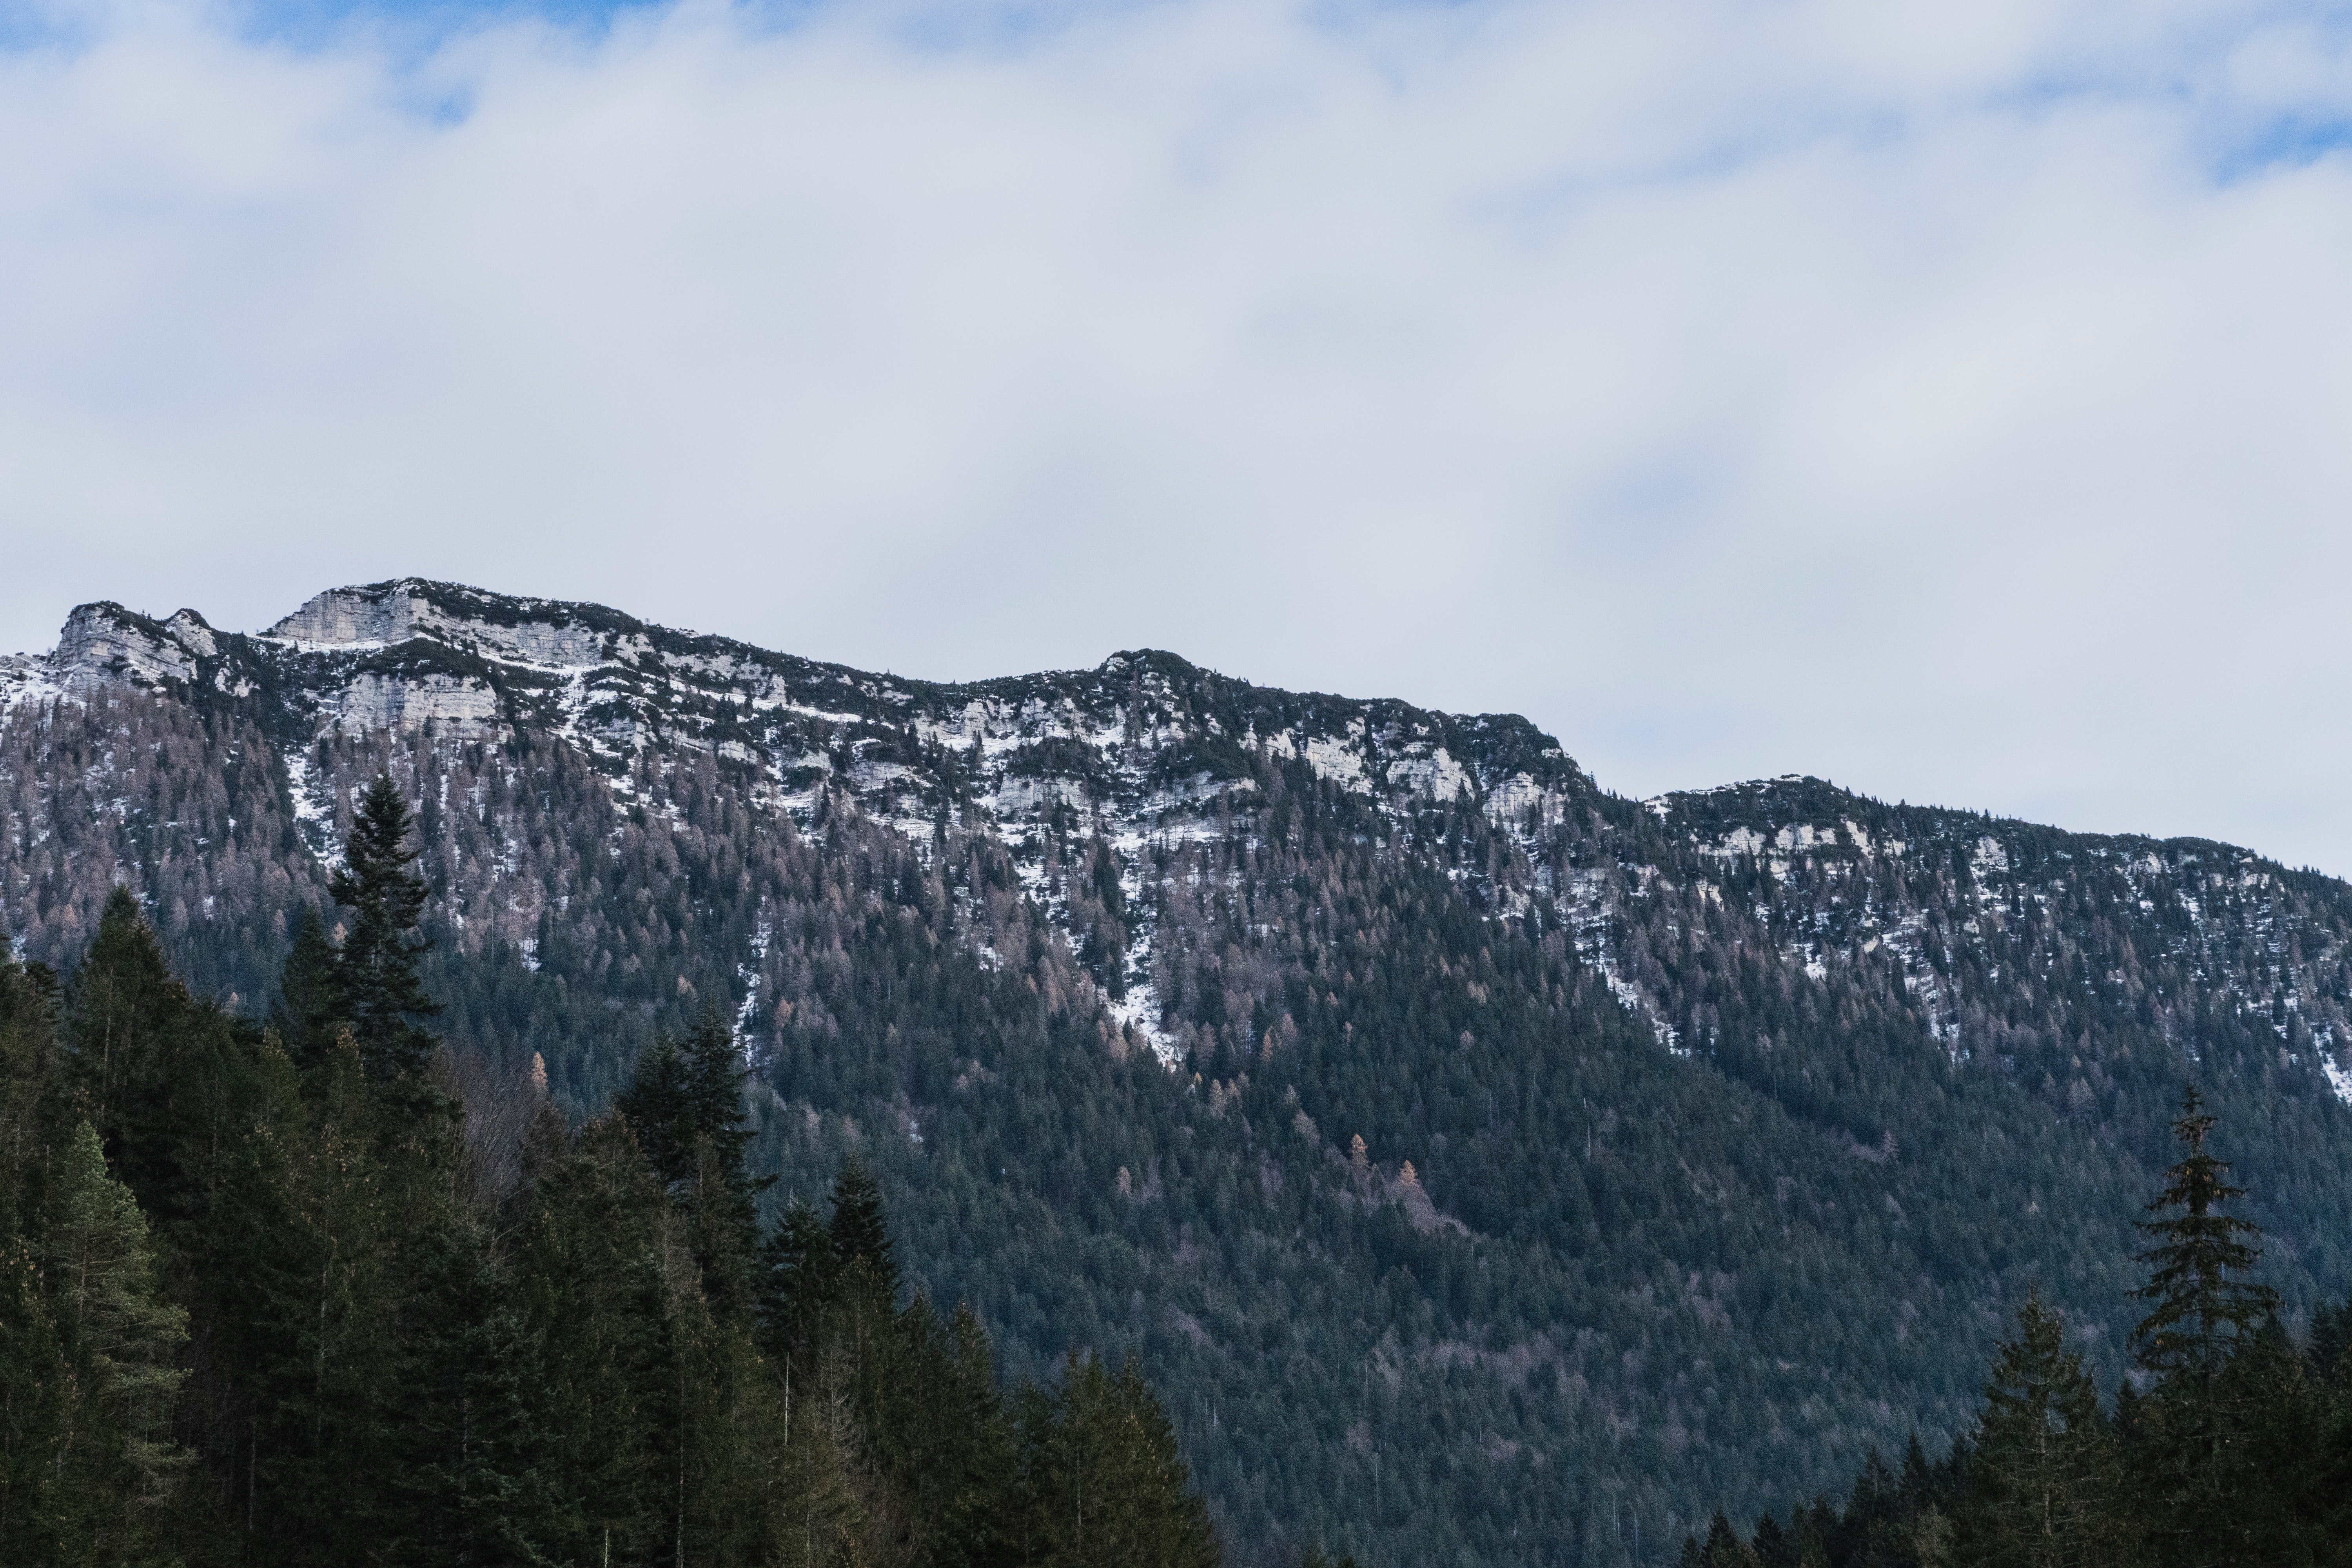
mountainous landforms, mountain, mountain range, ridge, highland, massif, sky, wilderness, alps, hill station, summit, fell, hill, mount scenery, tree, terrain, cloud, winter, national park, landscape, ar te, cirque, geology, geological phenomenon, snow, batholith, valley, formation, rock